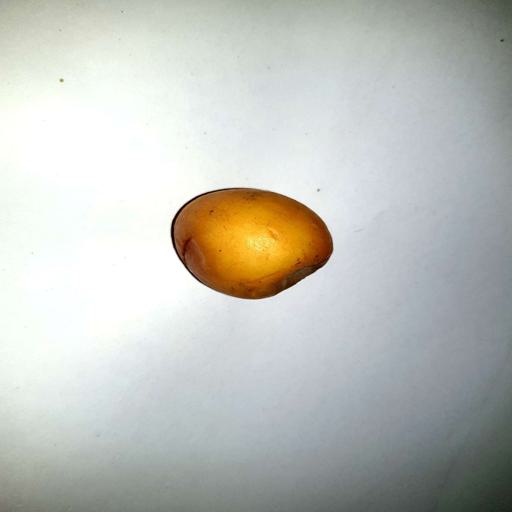
Label: bruised